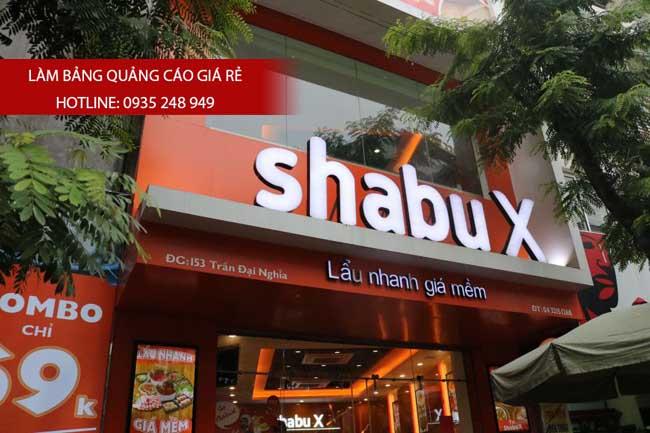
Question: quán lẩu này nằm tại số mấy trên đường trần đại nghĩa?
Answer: số 153 đường trần đại nghĩa